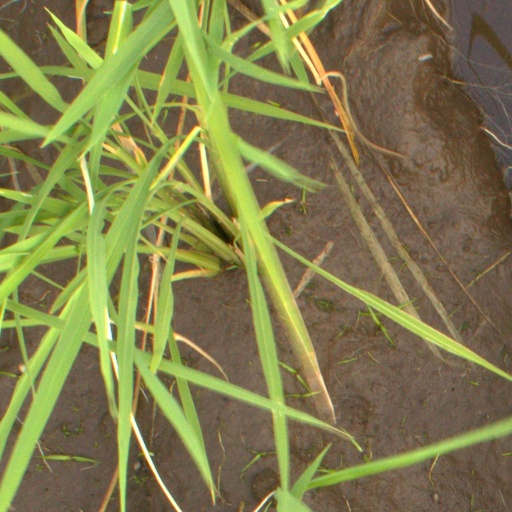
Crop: rice